Mahavavy River

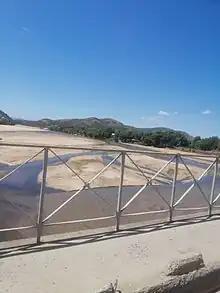
Mahavavy bridge near Ambilobe

The Mahavavy or Mahavavy-Nord River is a river of northern Madagascar in the region of Diana. It has its sources at the Maromokotra peak in the Tsaratanana Massif and flows north to the Indian Ocean. The main city along the river is Ambilobe at the National Road 6.